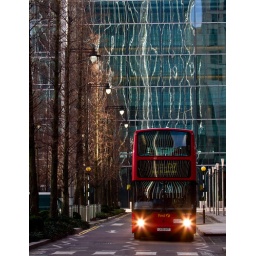
The bus was flashing me because I was standing in the road. Like I couldn't see him :)